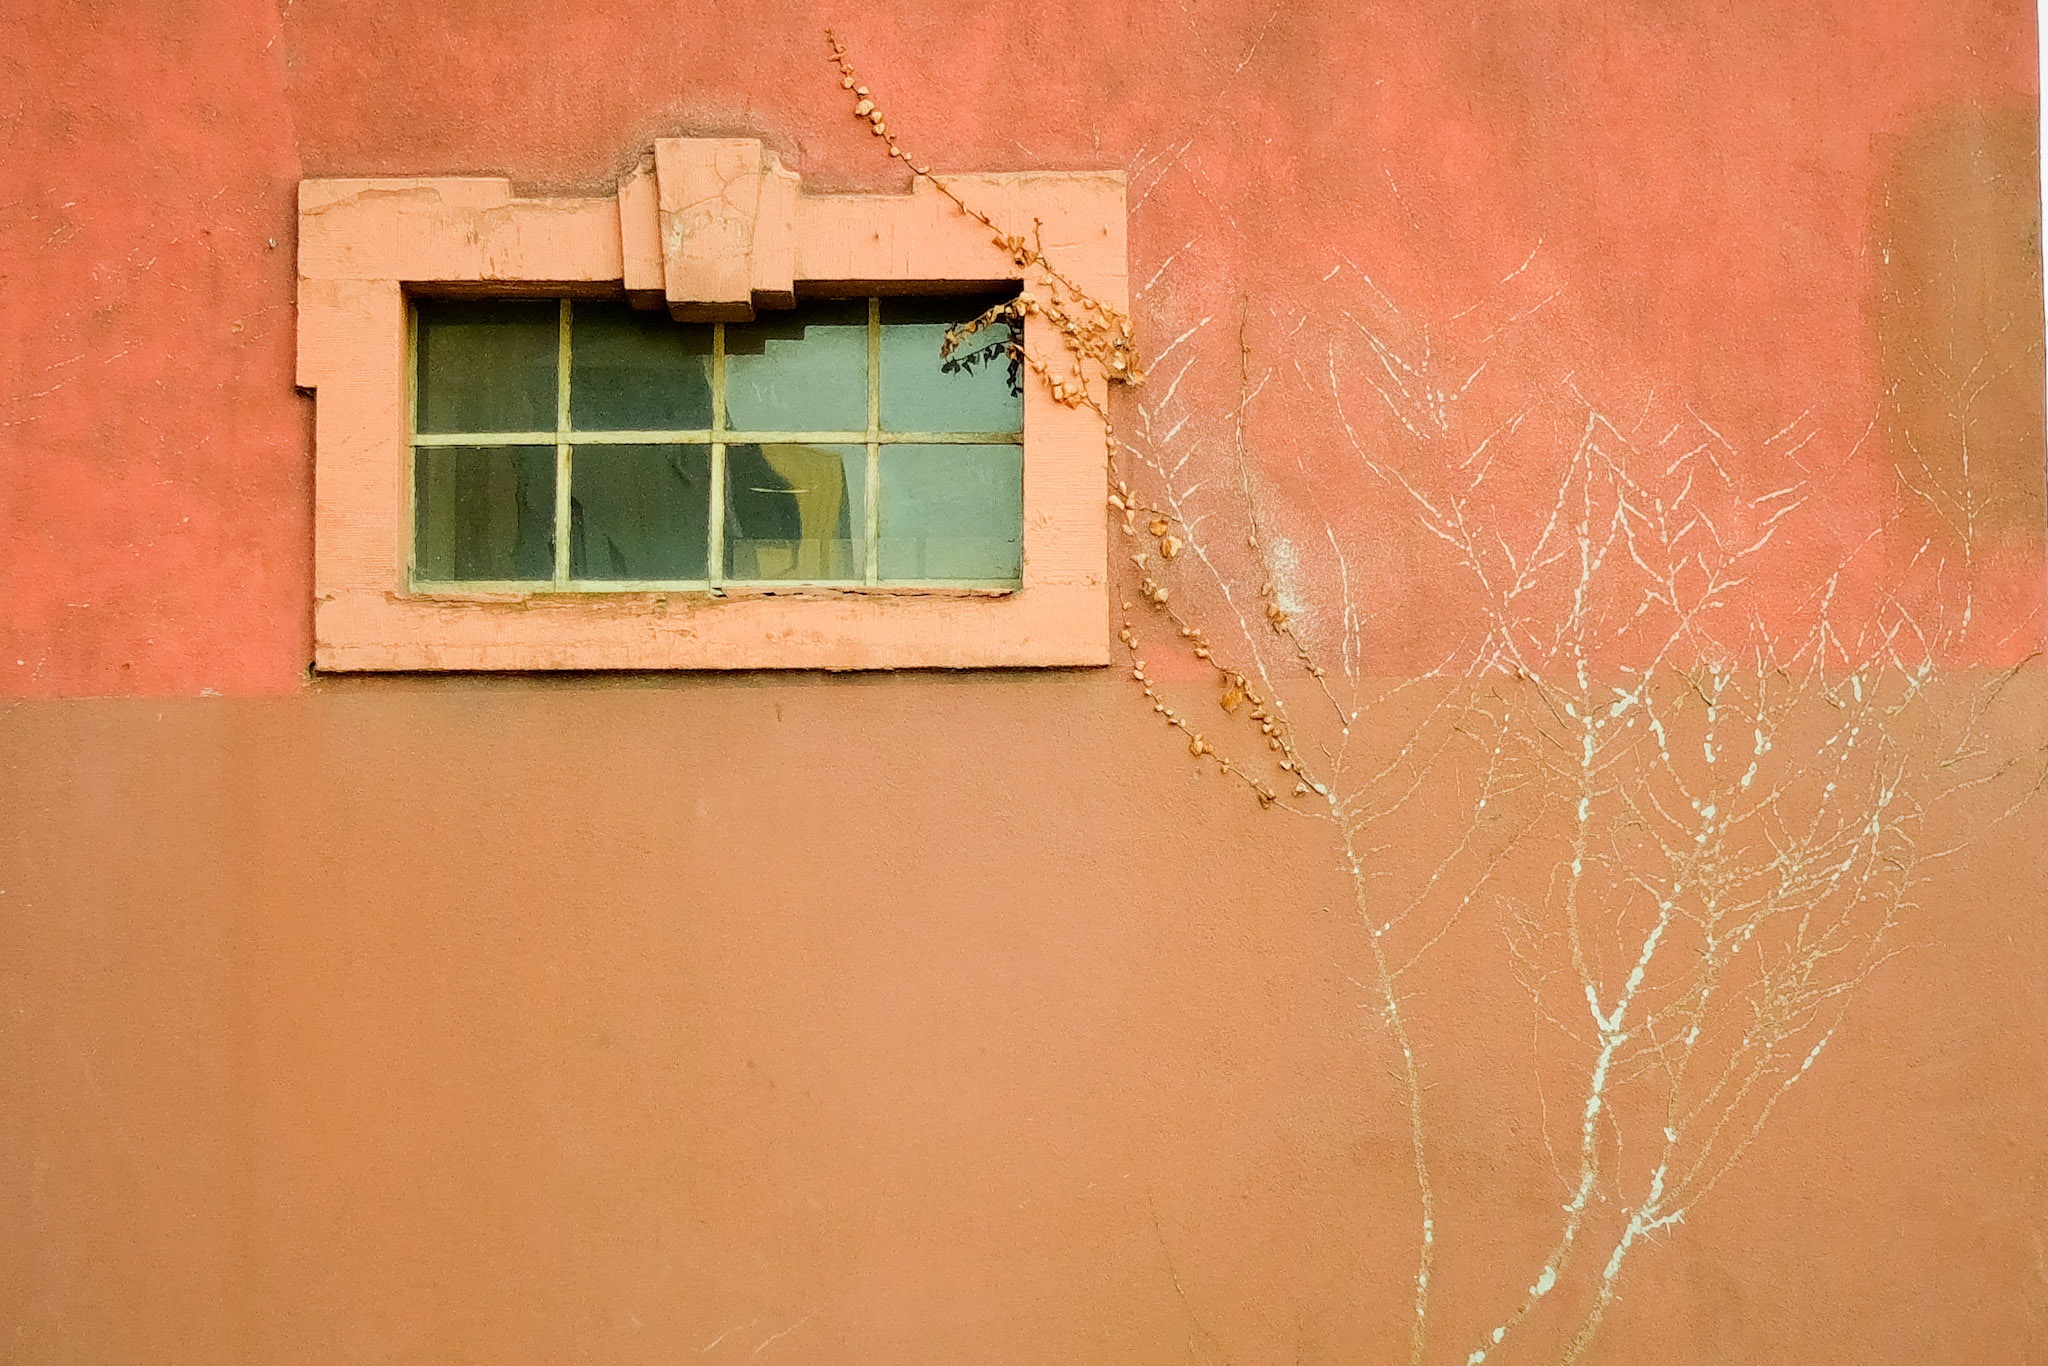
sky, house, texture, window, wall, line, church, yellow, pink, door, plaster, stadtmitte, r sselsheim germany